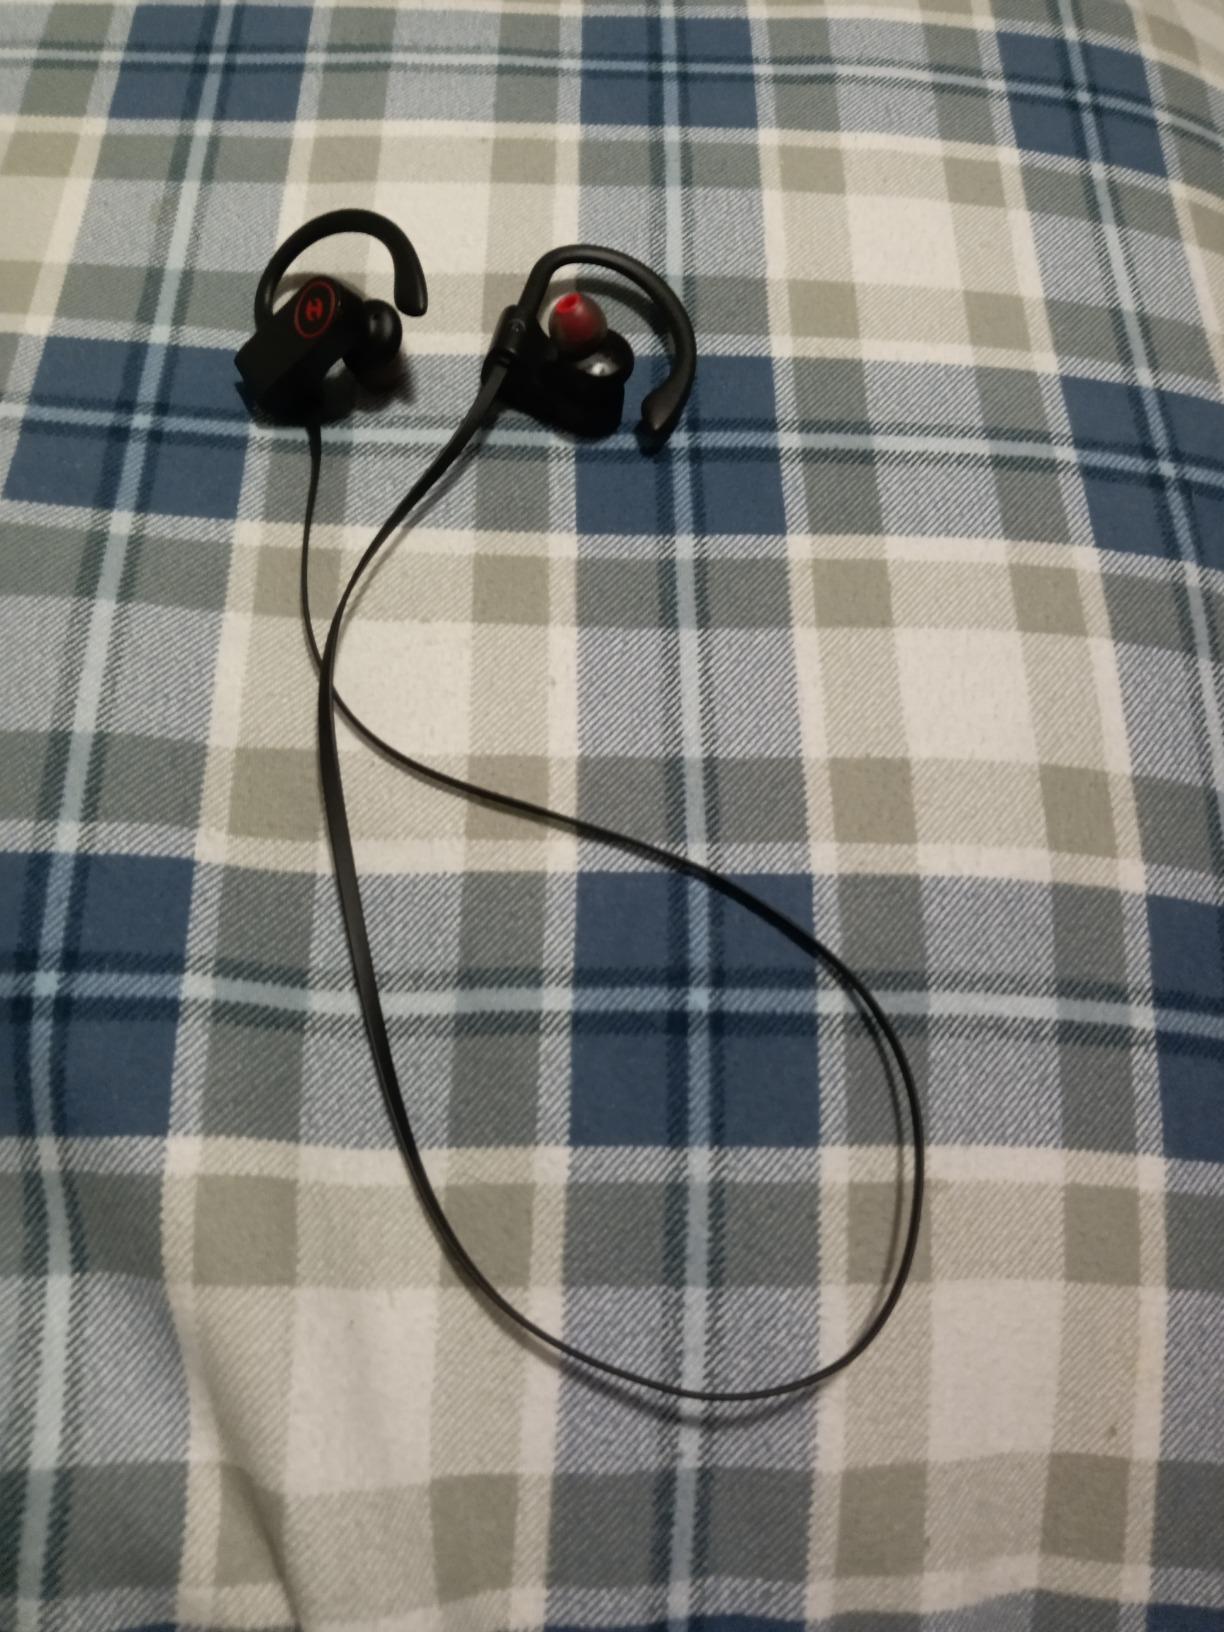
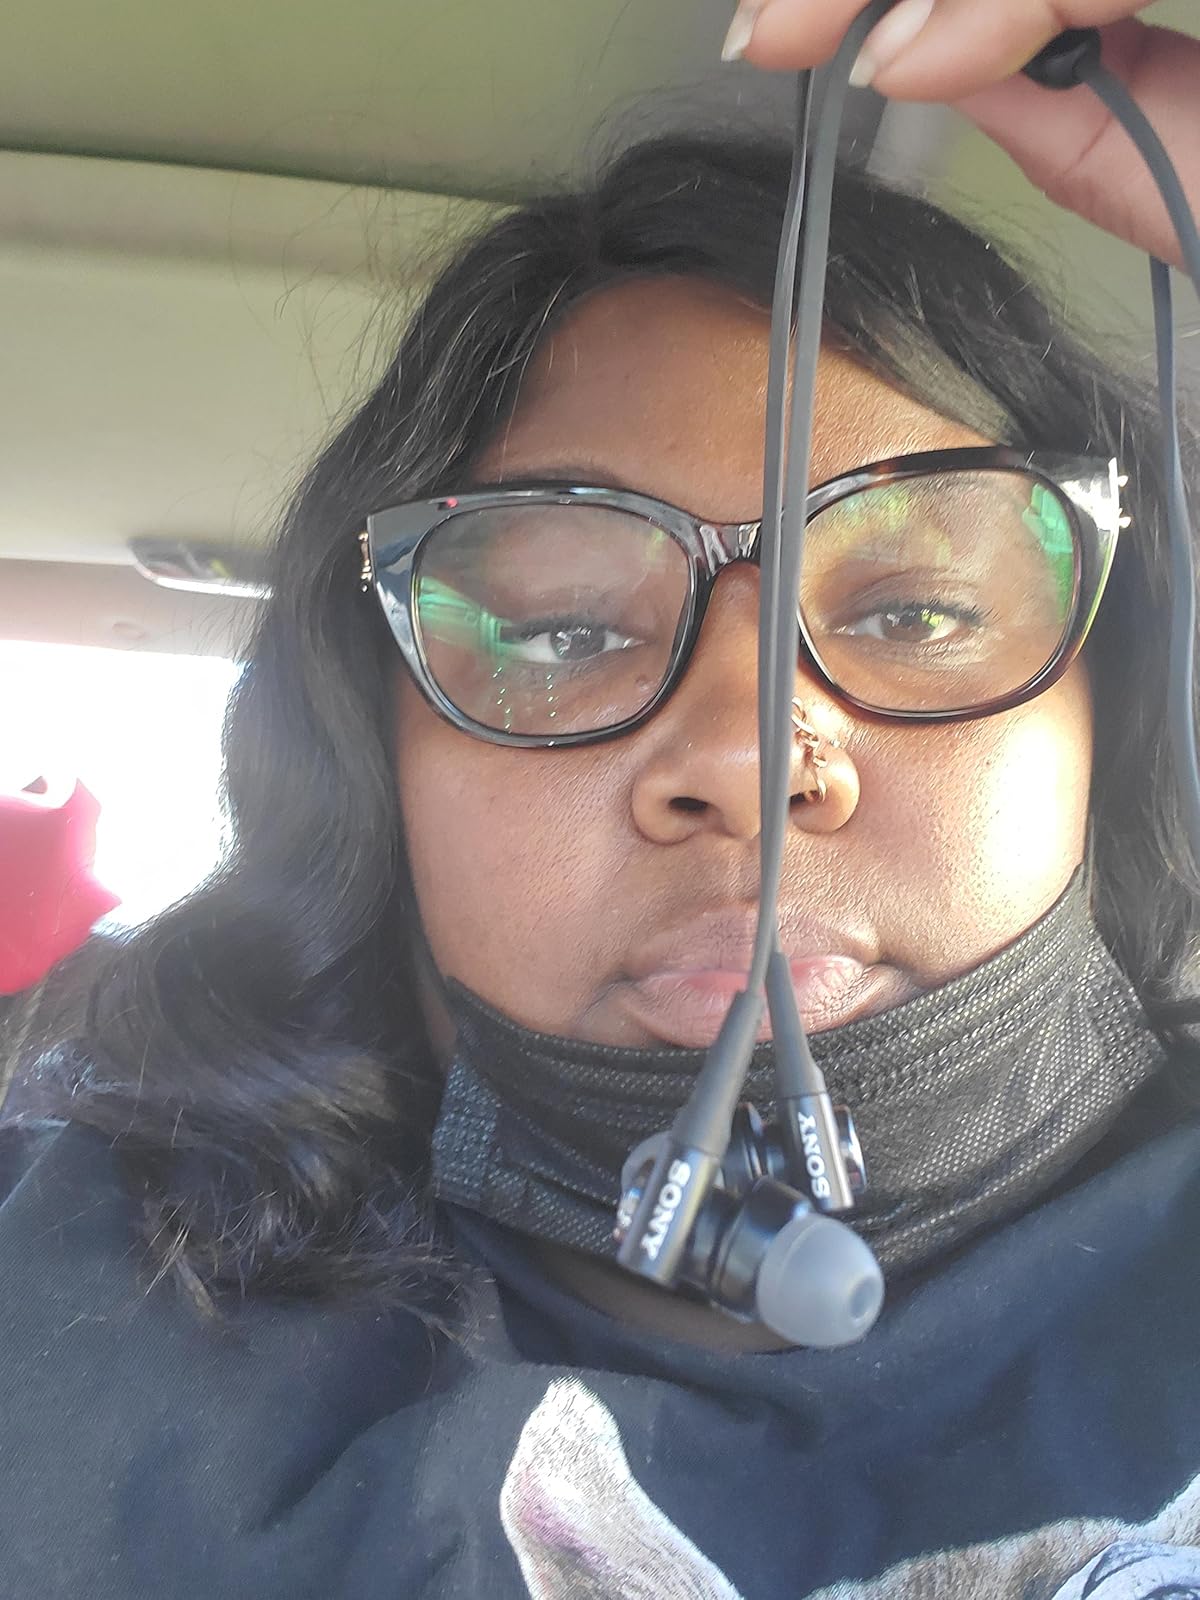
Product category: headphones
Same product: no